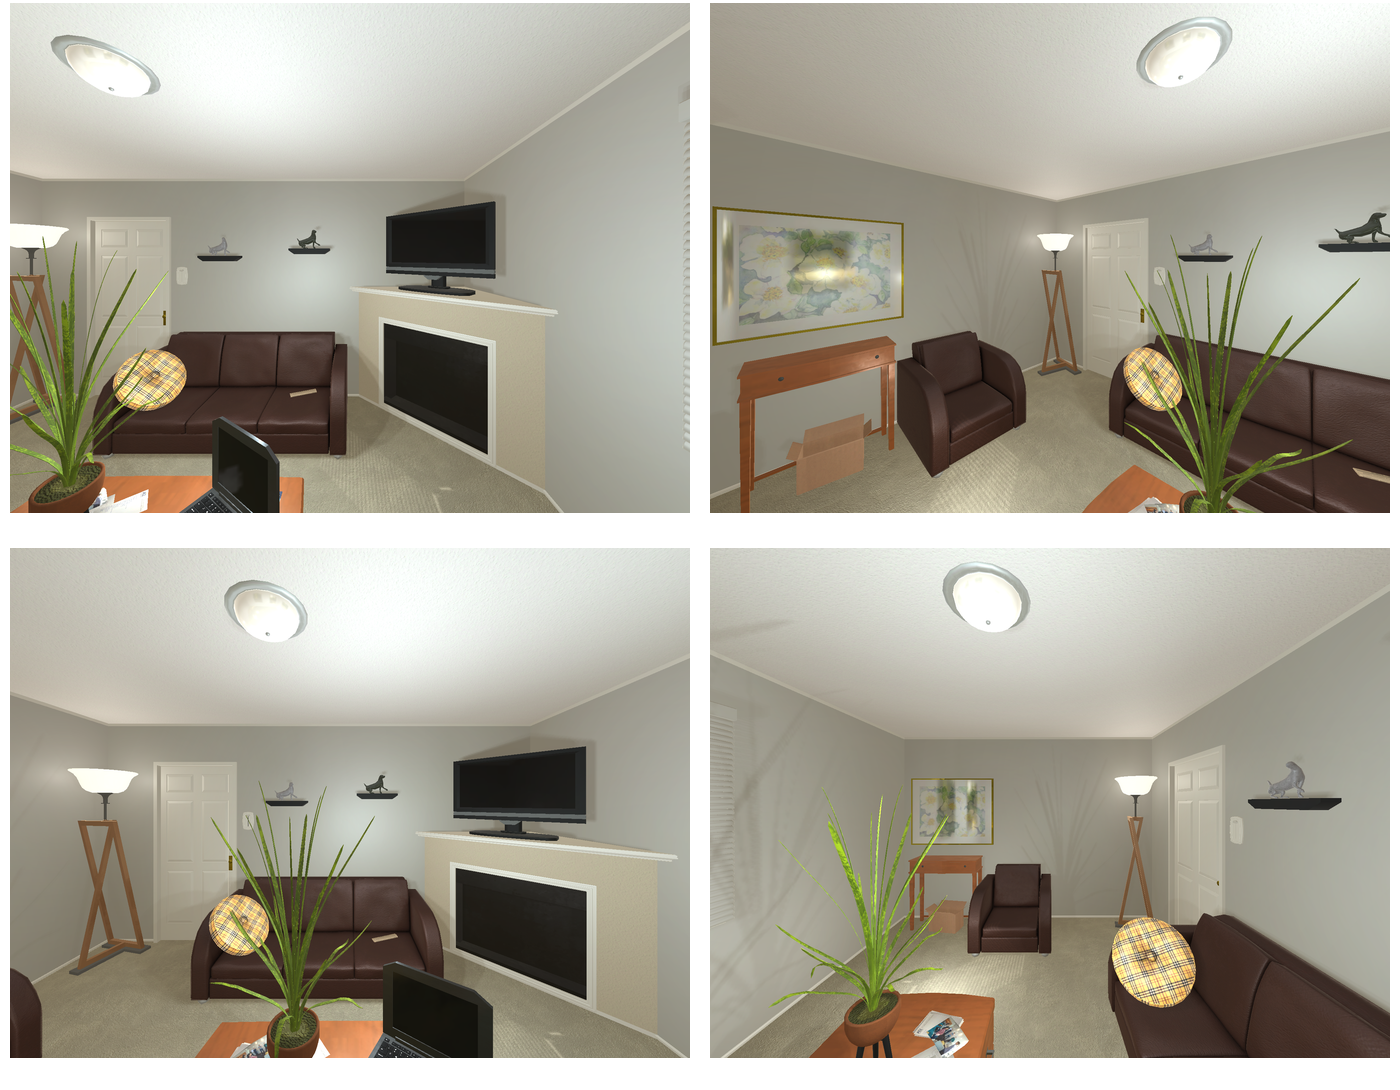Task instruction: Turn on the ceiling light.
Answer: {"task_instruction": "Turn on the ceiling light.", "nodes": ["ceiling light", "light switch"], "edges": [{"functional_relationship": "control", "object1": "light switch", "object2": "ceiling light", "spatial_relations": ["lower_than", "in_front_of", "left_of"], "is_touching": false}], "action_type": "press", "function_type": "device_control"}